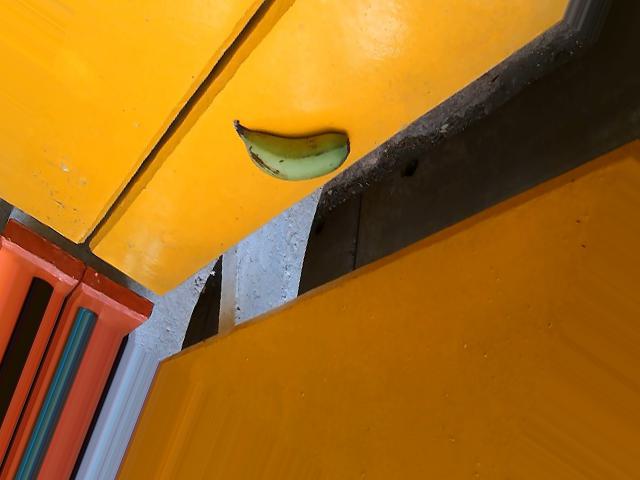
Label: Raw_Banana